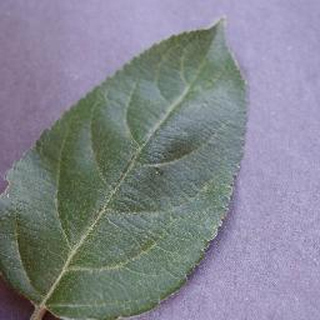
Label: healthy_apple